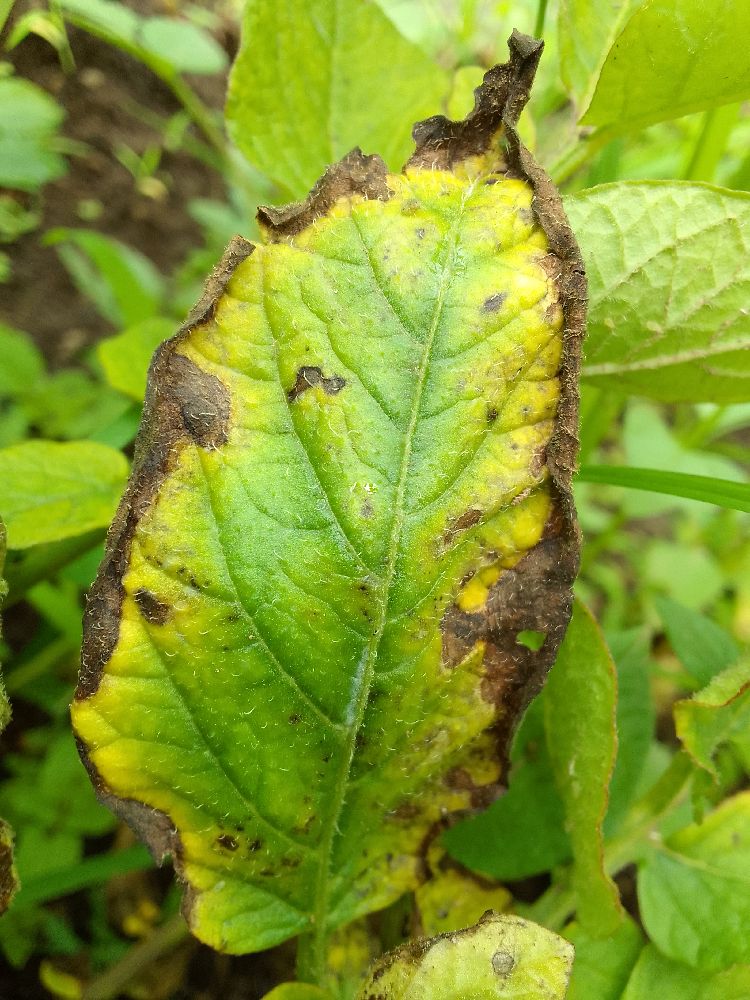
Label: Early blight